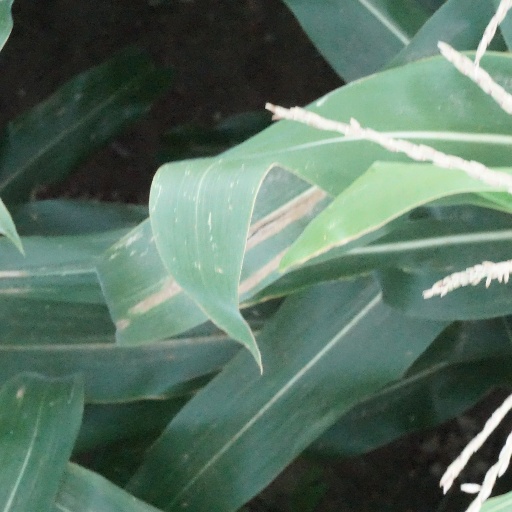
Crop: maize; corn